Dennis Droomers

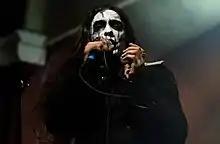
Seregor performing with Carach Angren at Wave-Gotik-Treffen 2016 in Leipzig, Germany.

Dennis "Seregor" Droomers (born 27 October 1980) is a Dutch vocalist, guitarist, artist, and songwriter. He is best known as the lead vocalist and guitarist for Dutch symphonic black metal band, Carach Angren. The stage name "Seregor" comes from Tolkien's Silmarillion. It is a combination of the word "sereg" which means blood, and "gor" which means abhorrent. Before Carach Angren, Droomers played bass and was the vocalist for Inger Indolia from 1996 to 2001 and was the vocalist for Vaultage from 2003 to 2005 with fellow Carach Angren member Clemens "Ardek" Wijers on keyboards. Carach Angren began as his and Wijers' side project while they were playing in Vaultage, because the two connected over a shared love of horror and storytelling. Later, Vaultage was disbanded as Carach Angren became increasingly successful. It is known that he grew up close to Schildveldse Bossen near where the focus of Lammendam took place. It is also known that he was primarily raised by his grandparents and is close to his grandmother who appears on the album art of This Is No Fairytale as the hand of the witch. Typically, Droomers writes Carach Angren's lyrics and stories while bandmate Clemens "Ardek" Wijers writes the composition.